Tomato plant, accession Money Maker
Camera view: tilt-top (135 deg); turntable rotation: 60 degrees
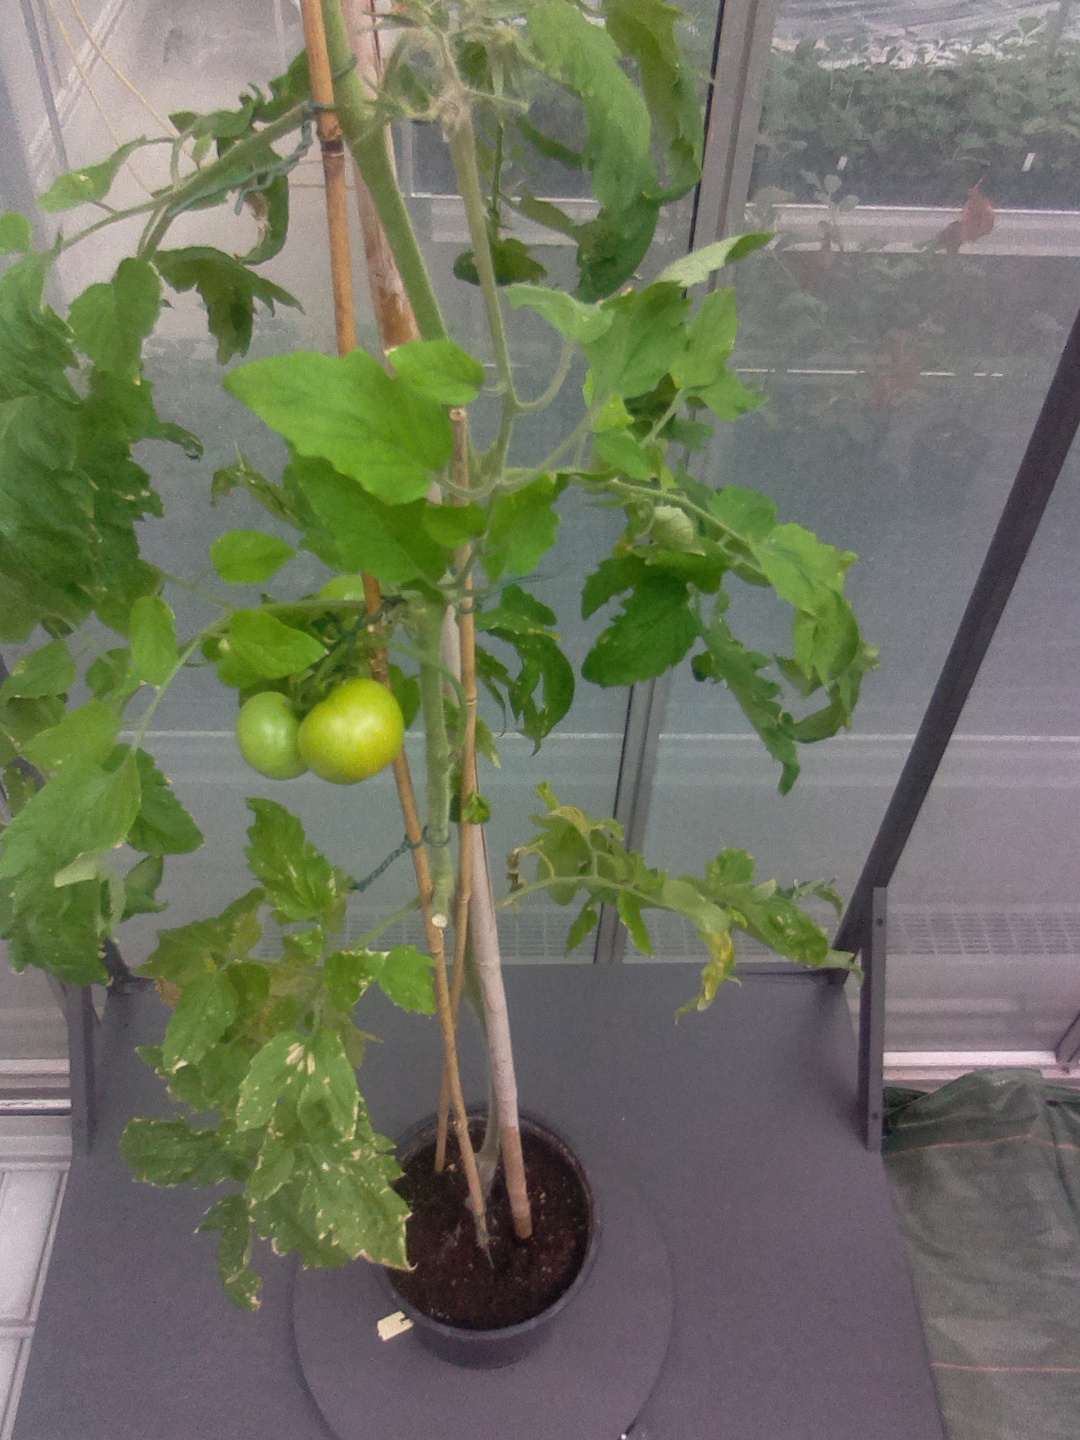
BBCH growth stage 79: 90% -100% of final fruit size